Nikki and the Perfect Stranger

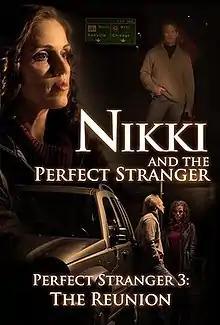
Film poster

Nikki and the Perfect Stranger (also known as Perfect Stranger 3: The Reunion) is a 2013 sequel to the 2005 independent film, "The Perfect Stranger", and its first sequel, "Another Perfect Stranger". It stars Jefferson Moore, Matt Wallace (reprising his role as Tony Vincent from "The Perfect Gift"), and Juliana Allen as Nikki Cominsky (replacing Pamela Brumley who played Nikki in the first movie).